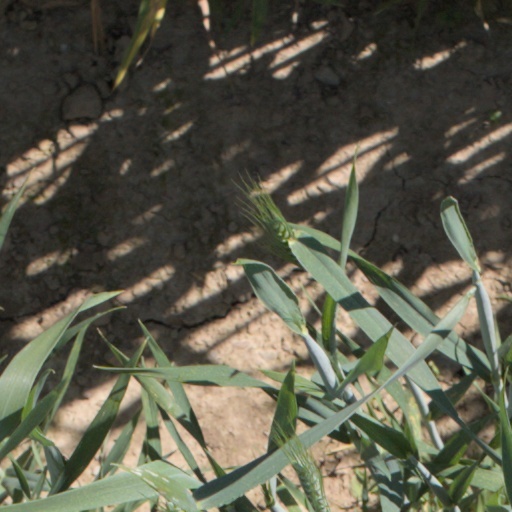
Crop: wheat